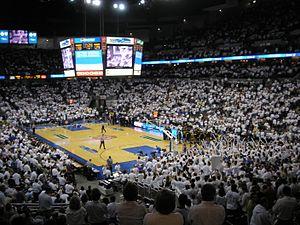
Qwest Center Omaha. Polski: Wnętrze areny podczas meczu koszykarskiego White Out z Wichita St.
Le CHI Health Center Omaha est une salle omnisports et un centre de conférence situé à Omaha dans le Nebraska.